Holidays (2010 film)

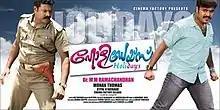
Film poster

Holidays is 2010 Malayalam film directed by M M Ramachandran (Atlas Ramachandran), starring Kalabhavan Mani,Vinu Mohan, Rejith Menon, Muktha and Priya Lal in the lead roles. The film is about a few IT professionals, who arrive at Kochi and get entangled in a web of problems.